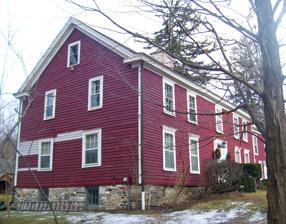
Building: Smith Tavern
Country: United States of America
Year built: 1779
Historic commercial building in New York, United States This article is about the Revolutionary War-era tavern in Armonk, New York. For the historic building in Spartanburg County, South Carolina, see Smith's Tavern . United States historic place Smith Tavern U.S. National Register of Historic Places West profile and south elevation, 2008 Location Armonk , NY Nearest city White Plains Coordinates 41°7′34″N 73°41′38″W / 41.12611°N 73.69389°W / 41.12611; -73.69389 Area 2 acres (0.81 ha) Built ca. 1779 NRHP reference No. 83001833 Added to NRHP September 15, 1983 The former Smith Tavern is located on Bedford Road ( state highway NY 22 ) in the hamlet of Armonk , New York, United States.  It is a red frame building dating to the late 18th century, one of the few left in a region that has rapidly suburbanized over the past century. The Smith family, for whom it is named, did not build it but owned it for most of the 19th century. It has seen many uses over its existence, most of them important to the development of the Town of North Castle . During the Revolutionary War it served as headquarters for the local militia . It was a frequent overnight stop for stagecoaches between New York City and Danbury, Connecticut . Later it was the post office and offices of the town clerk . Yale University owned it briefly, and it was also a parsonage for a nearby church. Two owners renovated it extensively, one reverting an addition made by the other. In 1977 it became the town's historical museum, and six years later it was listed on the National Register of Historic Places . Building The 1798 Quaker Meeting House, part of the Smith Tavern Educational Complex The 2-acre (0.81 ha) lot the tavern sits on is located on the north side of Route 22, a north-south highway which runs closer to east-west at this point, paralleling the Connecticut state line. It is in a residential area of large and mostly wooded properties a half-mile north along the highway from a commercial area between the junctions with Byram Lake Road and NY 433 . A church is to the northeast. A small fieldstone wall separates the building from the road. It is a clapboard -sided building on a stone foundation in three sections. The main one is five by two bays on the south (front) elevation and four in the rear, its two stories topped with a gabled roof shingled in asphalt and pierced by a single brick chimney. On the northeast, the wing that includes the original house is two by two bays and two stories high with a shallow pitched hipped roof . It has been extended to the northwest to create a garage. Ornamentation on the building is minimal. At the roofline there is a simple cornice and returns. The windows have simple wooden sills and lintels. At the center of the first story, the main entrance is a double door with glass transom . The rear entrance is off-center. On the inside the largest rooms on each story are in the southwest section. The meeting room on the first floor has a fireplace, paneling and wide floorboards, both in pine and all original. Other rooms on the floor have their original flooring and late 19th century wallpaper. In the master bedroom above it, museum collection items like tools and toys are displayed. The other bedrooms also have similar decor to their downstairs counterparts. History It is unclear exactly when the current building was built, but there had been a tavern at the site since at least the Revolution . The local militia was headquartered at a tavern on the site in 1779. The first known owner, a Quaker named Benjamin Hopkins, sheltered refugees from British-occupied New York City there early in the war before himself departing for Fishkill in search of more neutral territory. The British burned his house along White Plains Road in 1779, along with others in Bedford , and may have burned his tavern as well, then occupied by a tenant named Ichabod Ogden. It is possible that the current tavern may have been built around what remained afterwards. By 1792, the tavern was owned by a Benjamin Tripp. Records show that the Town Board of that time met at the town clerk 's office (his house) and then went to the tavern afterwards. The town clerk, Harrison Palmer, bought the tavern himself in the early 1790s, making the board's post-meeting trip unnecessary. In 1797, Palmer sold the tavern to John Smith, a former Continental Army captain who had spent most of the war as a prisoner . He was elected town clerk the following year. Soon all political activity in the town, debates and rallies as well as meetings of official bodies, took place at the tavern. Since it was located at the 37th milestone along the Danbury Post Road, it was a frequent place for the stagecoach to overnight on the road, and its passengers gave the rural town a connection to events in the city and New England . John Smith ran the tavern, farmed the nearby land and served as town clerk until 1830, when he was succeeded by his son Samuel. In 1809, when the local post office was established there, he was its first postmaster . By the time he left the post in 1855, the rise of the railroad displaced the Danbury stagecoach, and the inn became less locally important, eventually ceasing all commercial function and becoming the family house. Samuel Smith continued to live there and farm the land until his death in 1884. His heirs sold it to Odle Knapp, a successful farmer from nearby Greenwich, Connecticut , who gave it to his son and daughter-in-law as a wedding gift. Augustus and Kate Knapp expanded and renovated the house greatly in 1898. They replaced all the front windows, extended the northeast wing and added a second story to it. A front gable and Victorian porch they added were later removed to restore the tavern's historical appearance. In 1905 they sold the house and accompanying farmlands to a George Smith of Armonk, unrelated to the original owners. He farmed the land until selling it 11 years later, in 1916. The buyer, Fay Stanton of New York, was taken with the building's history and tried to revive it as a tavern, the Red Jacket Inn. It failed, and two years it and the remaining 17 acres (6.9 ha) of the farm were sold at auction to wealthy New York City businessman John Sterling, joining a number of rental properties he owned in the area. Sterling died later that year, and willed the property to his alma mater , Yale University . Almost two decades passed before the trustees of his estate transferred the property. Yale sold it and what was now five acres (2 ha) to Franklin and Frances Brown two years later. They began renovating it extensively, and sold it six years later to another couple, the Datlowes, who continued the renovations. The combined work by the two couples was the most extensive done on the house. The Knapps' porch and gable were removed, and the chimney rebuilt. Inside, much of the wallpaper was removed to reveal the original paneling, and the kitchen and bathrooms modernized. The finished house was painted in its current colors. The Datlowes sold it in 1974 to the nearby Christian and Missionary Alliance Church, which used as a parsonage and meeting place. Three years later, the church decided to build a more modern facility for this latter purpose, and sold the house and the last two acres of its original holdings to the North Castle Historical Society. It was converted into a museum and has remained in that role ever since. The society's docents graciously offer guided tours two days a week. Smith Tavern Educational Complex This 180° view of the Smith Tavern Educational Complex complex shows, from left to right, the Smith Tavern, the Brundage Blacksmith Shop, Dr. Jerry Light's Privy (partially obscured), the one-room East Middle Patent Schoolhouse, and the 1798 Quaker Meeting House. The Brundage Blacksmith Shop, which was built in the 1800's and acquired in 1981. The one-room East Middle Patent Schoolhouse, which served first through eighth graders for 40 years during the 19th and 20th centuries. The Smith Tavern is part of the Smith Tavern Educational Complex, which contains four additional buildings: the Brundage Blacksmith Shop, Dr. Jerry Light’s Privy, the one-room East Middle Patent Schoolhouse, and the 1798 Quaker Meeting House. The Brundage Blacksmith Shop was acquired in 1981, as was Dr. Jerry Light’s Privy. The Schoolhouse was acquiring in 1984 and the Quaker Meeting House was acquired in 1995. See also National Register of Historic Places listings in northern Westchester County, New York References